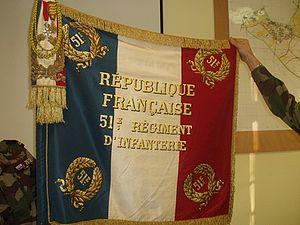
drapeau du 51 R.I
Le drapeau de la France, drapeau tricolore bleu, blanc, rouge, également appelé « drapeau ou pavillon tricolore », est l’emblème et le drapeau national de la République française. Il est le drapeau de la France sans interruption depuis 1830. Il est mentionné dans l’article 2 de la Constitution française de 1958. Ce drapeau aux proportions « 2:3 » est composé de trois bandes verticales bleue, blanche et rouge de largeurs et de longueurs égales.
Le 51ᵉ régiment d'infanterie est un régiment d'infanterie de l'Armée de terre française créé sous la Révolution à partir du régiment de La Sarre, un régiment français d'Ancien Régime.